History of Scotland

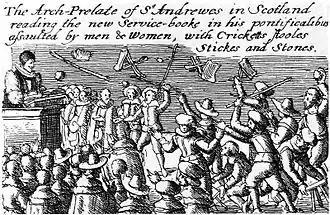
The St. Giles riot initiated by Jenny Geddes sparked off the Bishops' Wars.

In 1512, the Auld Alliance was renewed and under its terms, when the French were attacked by the English under Henry VIII, James IV invaded England in support. The invasion was stopped decisively at the Battle of Flodden Field during which the King, many of his nobles, and a large number of ordinary troops were killed, commemorated by the song "Flowers of the Forest". Once again Scotland's government lay in the hands of regents in the name of the infant James V.